Borders of Israel

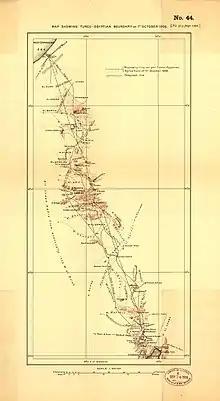
Map 7: Map showing Turco-Egyptian Boundary of October 1, 1906

The Shebaa Farms conflict stems from Israel's occupation and annexation of the Golan Heights, with respect to that territory's border with Lebanon. Both Lebanon and Syria were within the French Mandate territory between 1920 and the end of the French Mandate in 1946. The dispute over the sovereignty over the Shebaa Farms resulted in part from the failure of French Mandate administrations, and subsequently from the failure of the Lebanon and Syria to properly demarcate the border between them.